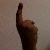
The image shows a hand gesture representing the number 1 in Indian Sign Language.